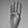
ASL letter: B